Battle in Berlin

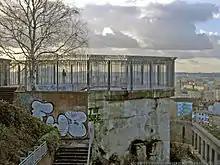
Humboldthain Flak Tower in 2004

On 25 April, Krukenberg was appointed commander of Defence Sector C which included the "Nordland" Division, whose previous commander, Joachim Ziegler, was relieved of his command the same day. The arrival of the French SS men bolstered the "Nordland" Division whose "Norge" and "Danmark" regiments had been decimated in the fighting. Just midday as Krukenberg reached his command, the last German bridgehead south of the Teltow Canal was being abandoned. During the night Krukenberg informed General Hans Krebs, Chief of the General Staff of "Oberkommando des Heeres" (OKH) that within 24 hours the "Nordland" would have to fall back to the central sector Z (Z for "Zentrum" or "Mitte").